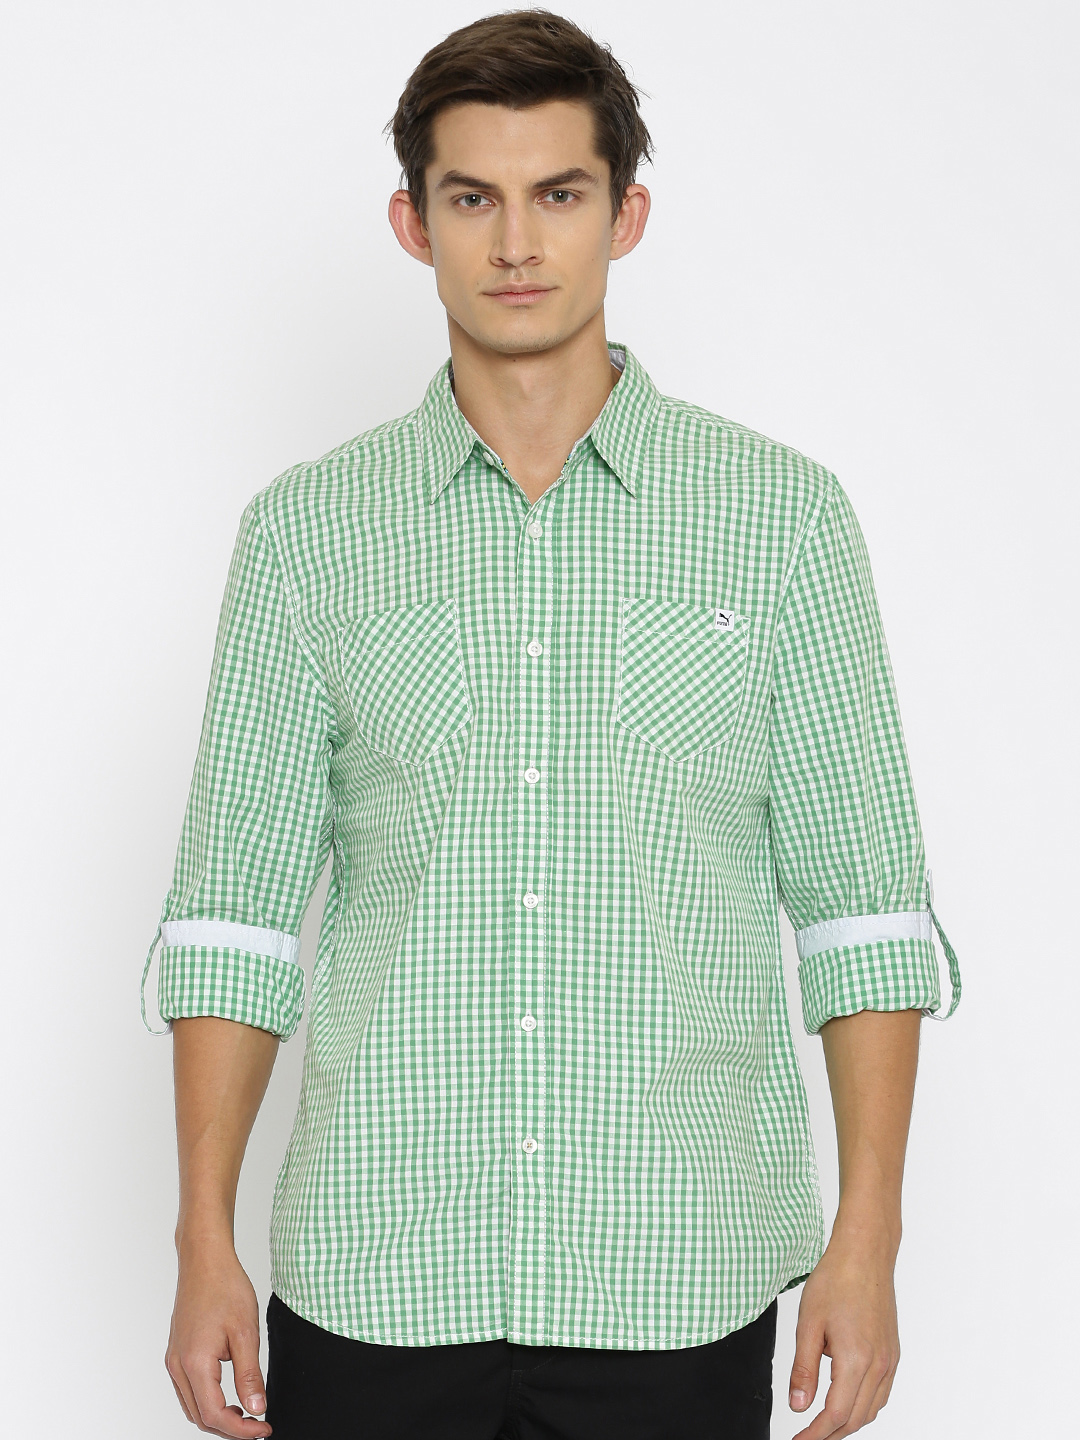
Puma Men Green Checked Casual Shirt
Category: Apparel / Topwear / Shirts
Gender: Men
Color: Green
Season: Summer 2015
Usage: Casual